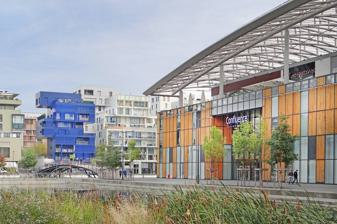
Building: Confluence (shopping mall)
Country: France
Year built: 2012
Shopping mall in Lyon , France Confluence Location Lyon ( 2nd arrondissement ), France Coordinates 45°44′29″N 4°48′57″E / 45.741405°N 4.815853°E / 45.741405; 4.815853 Opening date 4 April 2012 Owner Unibail-Rodamco-Westfield No. of stores and services 102 Total retail floor area 53,542 m 2 (576,320 sq ft) No. of floors 3 Parking 1,355 spaces Public transit access Hôtel de Région–Montrochet Website www .confluence .fr Confluence is a major shopping mall in the 2nd arrondissement of Lyon , France , opened on 4 April 2012. It is located in the modern neighbourhood of La Confluence at the south of the Presqu'île between Rhône and Saône rivers. Access Public transportation The shopping mall is served by tram lines T1 and T2 at the Hôtel de Région–Montrochet station and by bus S1. See also Musée des Confluences References ^ a b "Le centre commercial Lyon-Confluence : deux ans d'activité" [Lyon Confluence shopping centre: two years of activity]. France 3 Auvergne-Rhône-Alpes (in French). 10 April 2014 . ^ a b c d "Votre centre" [Your centre]. Confluence (in French) . ^ a b c "Accéder au centre" [Access to the centre]. Confluence (in French) . ^ "Unibail-Rodamco 2011 Half Year Results" . Unibail-Rodamco-Westfield . p. 51 . ^ "Bus S1 (Gare Saint-Paul – Confluence Rambaud)" . TCL (in French) . External links Official website v t e Shopping centres in France Beaugrenelle Carrousel du Louvre Cité Europe Confluence Euralille Forum des Halles Grand'Place Italie 2 Jaude Centre La Part-Dieu Les Ateliers Gaîté Les Quatre Temps Mondeville 2 Parly 2 Les Terrasses du Port Vélizy 2 This article about a French building or structure is a stub . You can help Wikipedia by expanding it . v t e This article about a shopping mall is a stub . You can help Wikipedia by expanding it . v t e